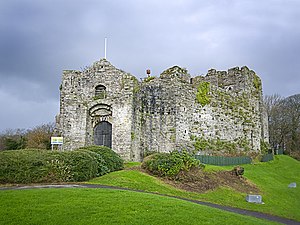
Borge og slotte i Wales / Swansea
Oystermouth Castle
"Dette er en liste over borge og slotte Wales, der nogle gange omtales som ""castle capital of the world"" på grund af deres høje densitet. Wales havde omrkgin 600 borge og slotte, hvoraf omrking 100 stadig er bevaret, enten som ruiner eller som restaurererede bygninger. Resten er gået til grunde eller er i dag blot tørre volgrave, jordvolde og lignende voldsteder. Mange af disse steder bliver drevet af Cadw, der er Wales' regerings organisation, der tager sig af historiske og forhistoriske mindesmærker.